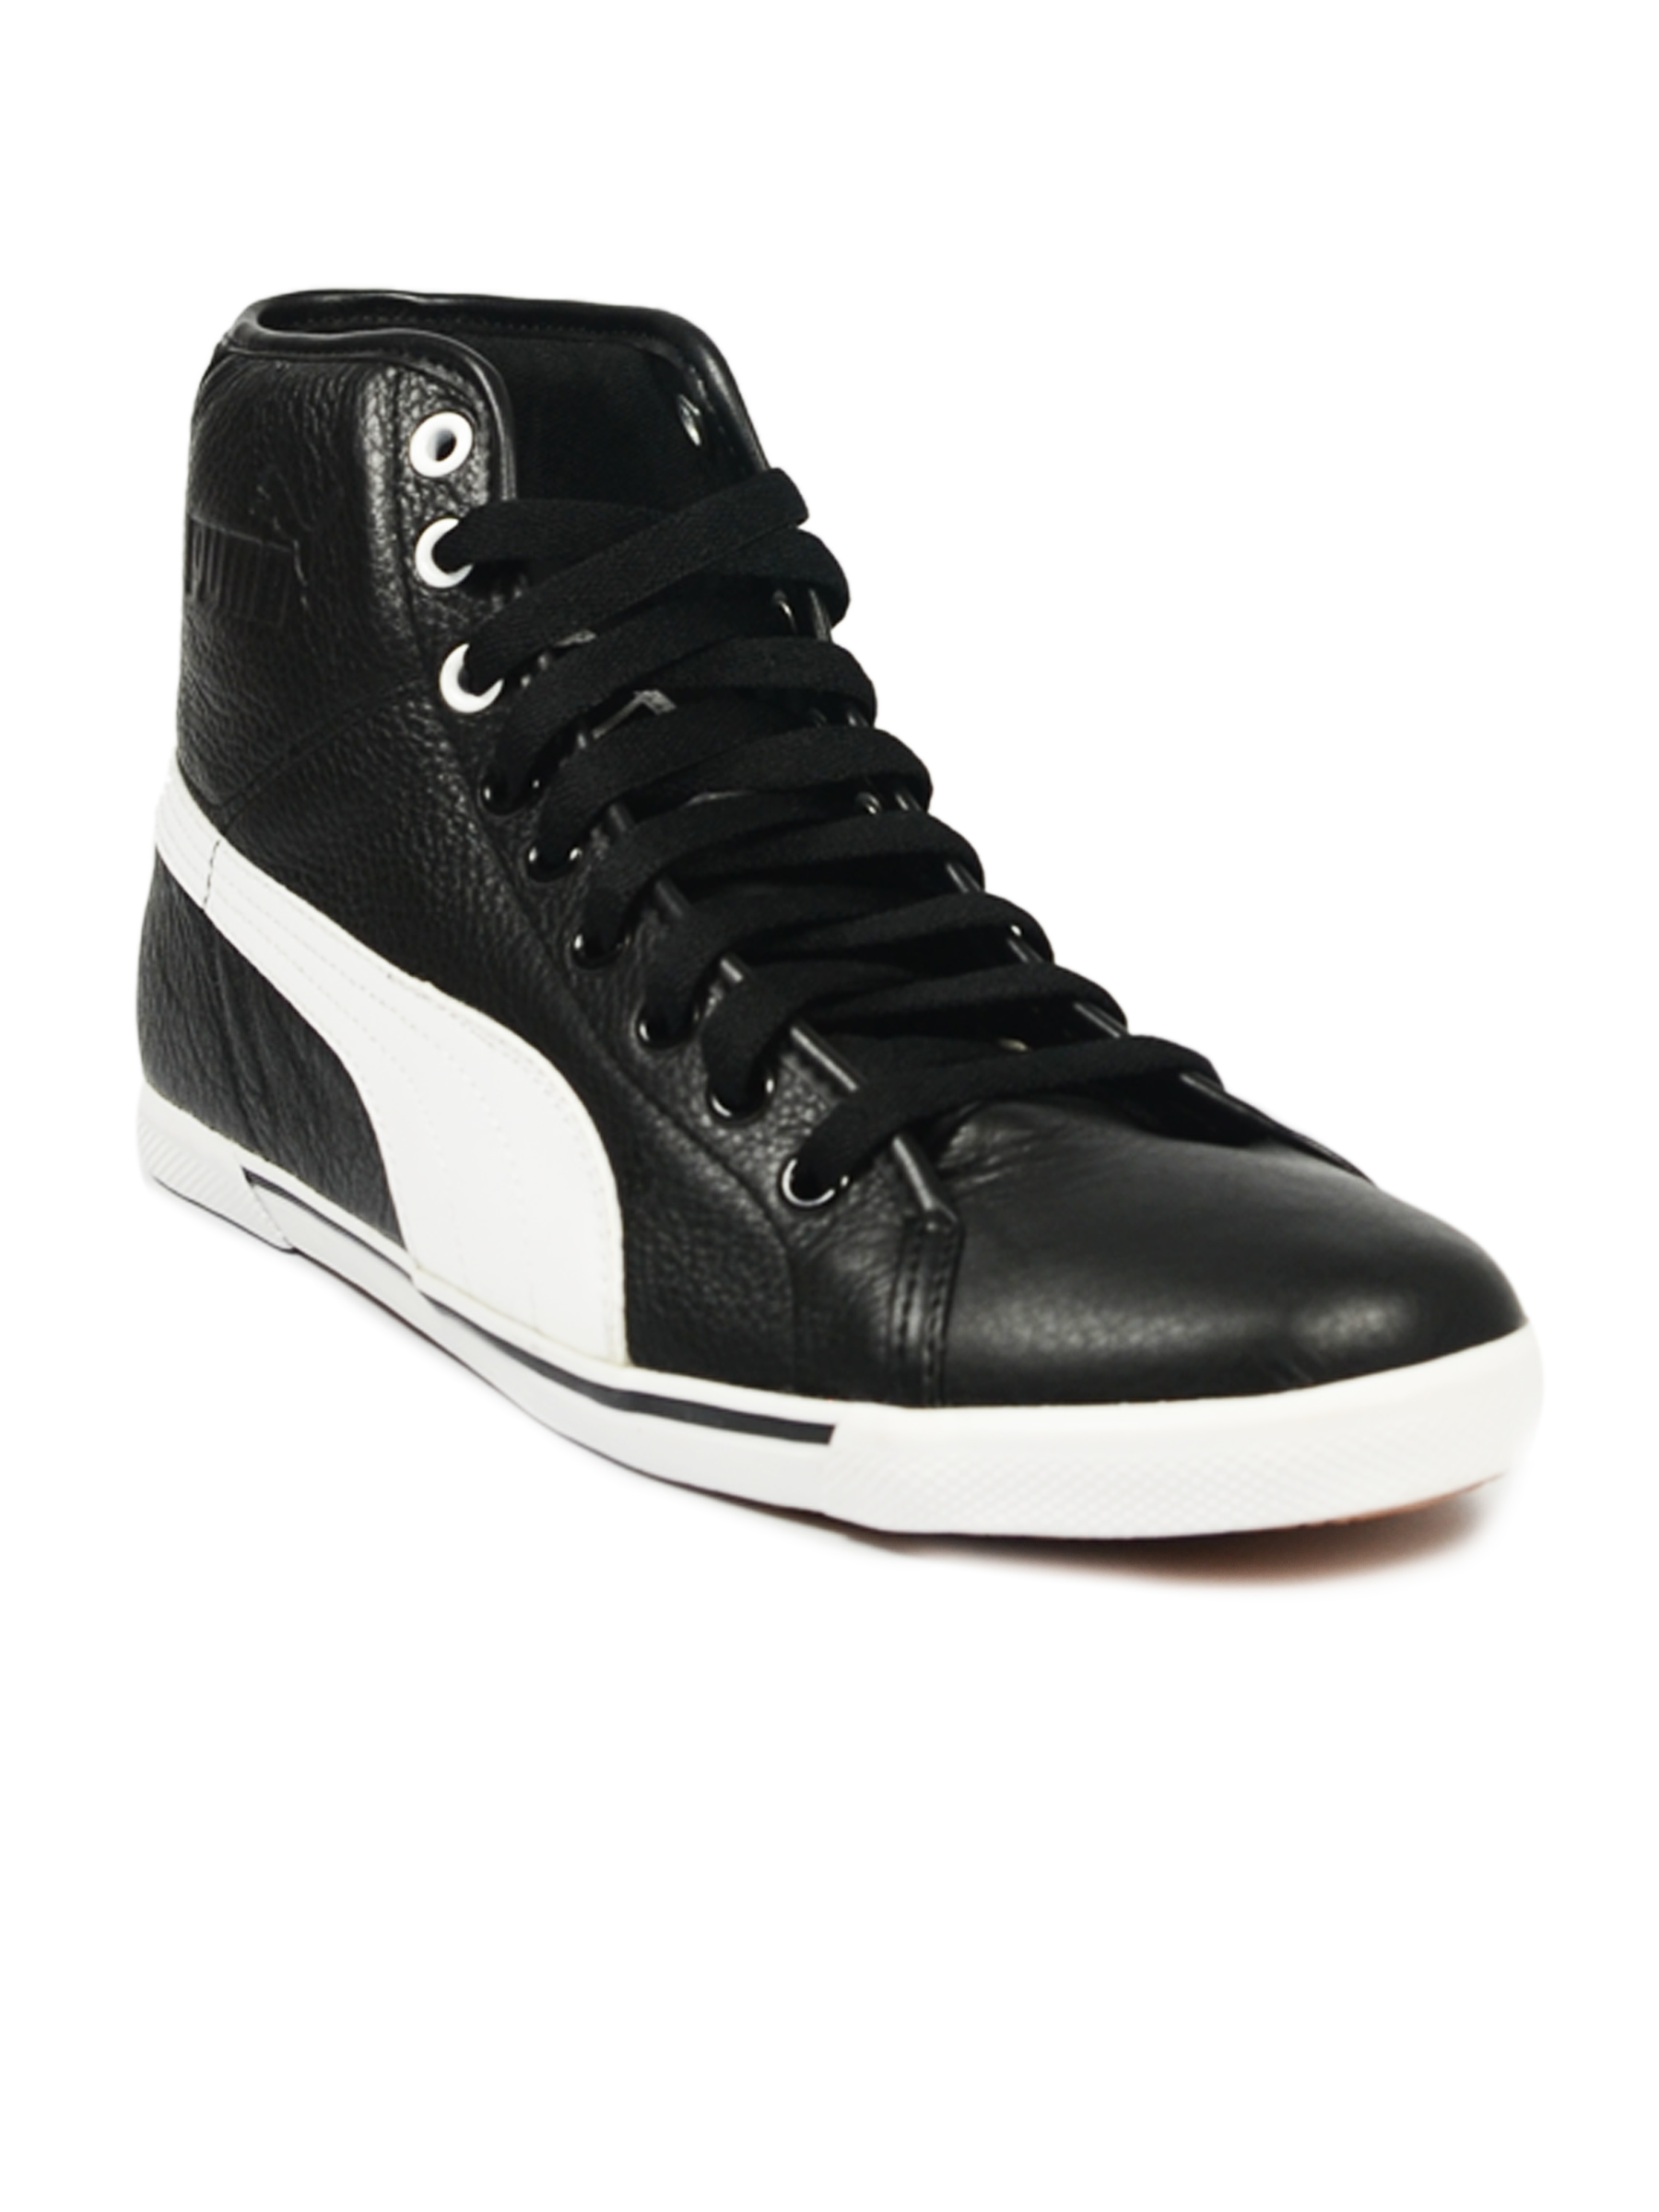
Puma Men's Benecio Mid Leather Black White Shoe
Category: Footwear / Shoes / Casual Shoes
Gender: Men
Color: Black
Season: Fall 2011
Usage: Casual